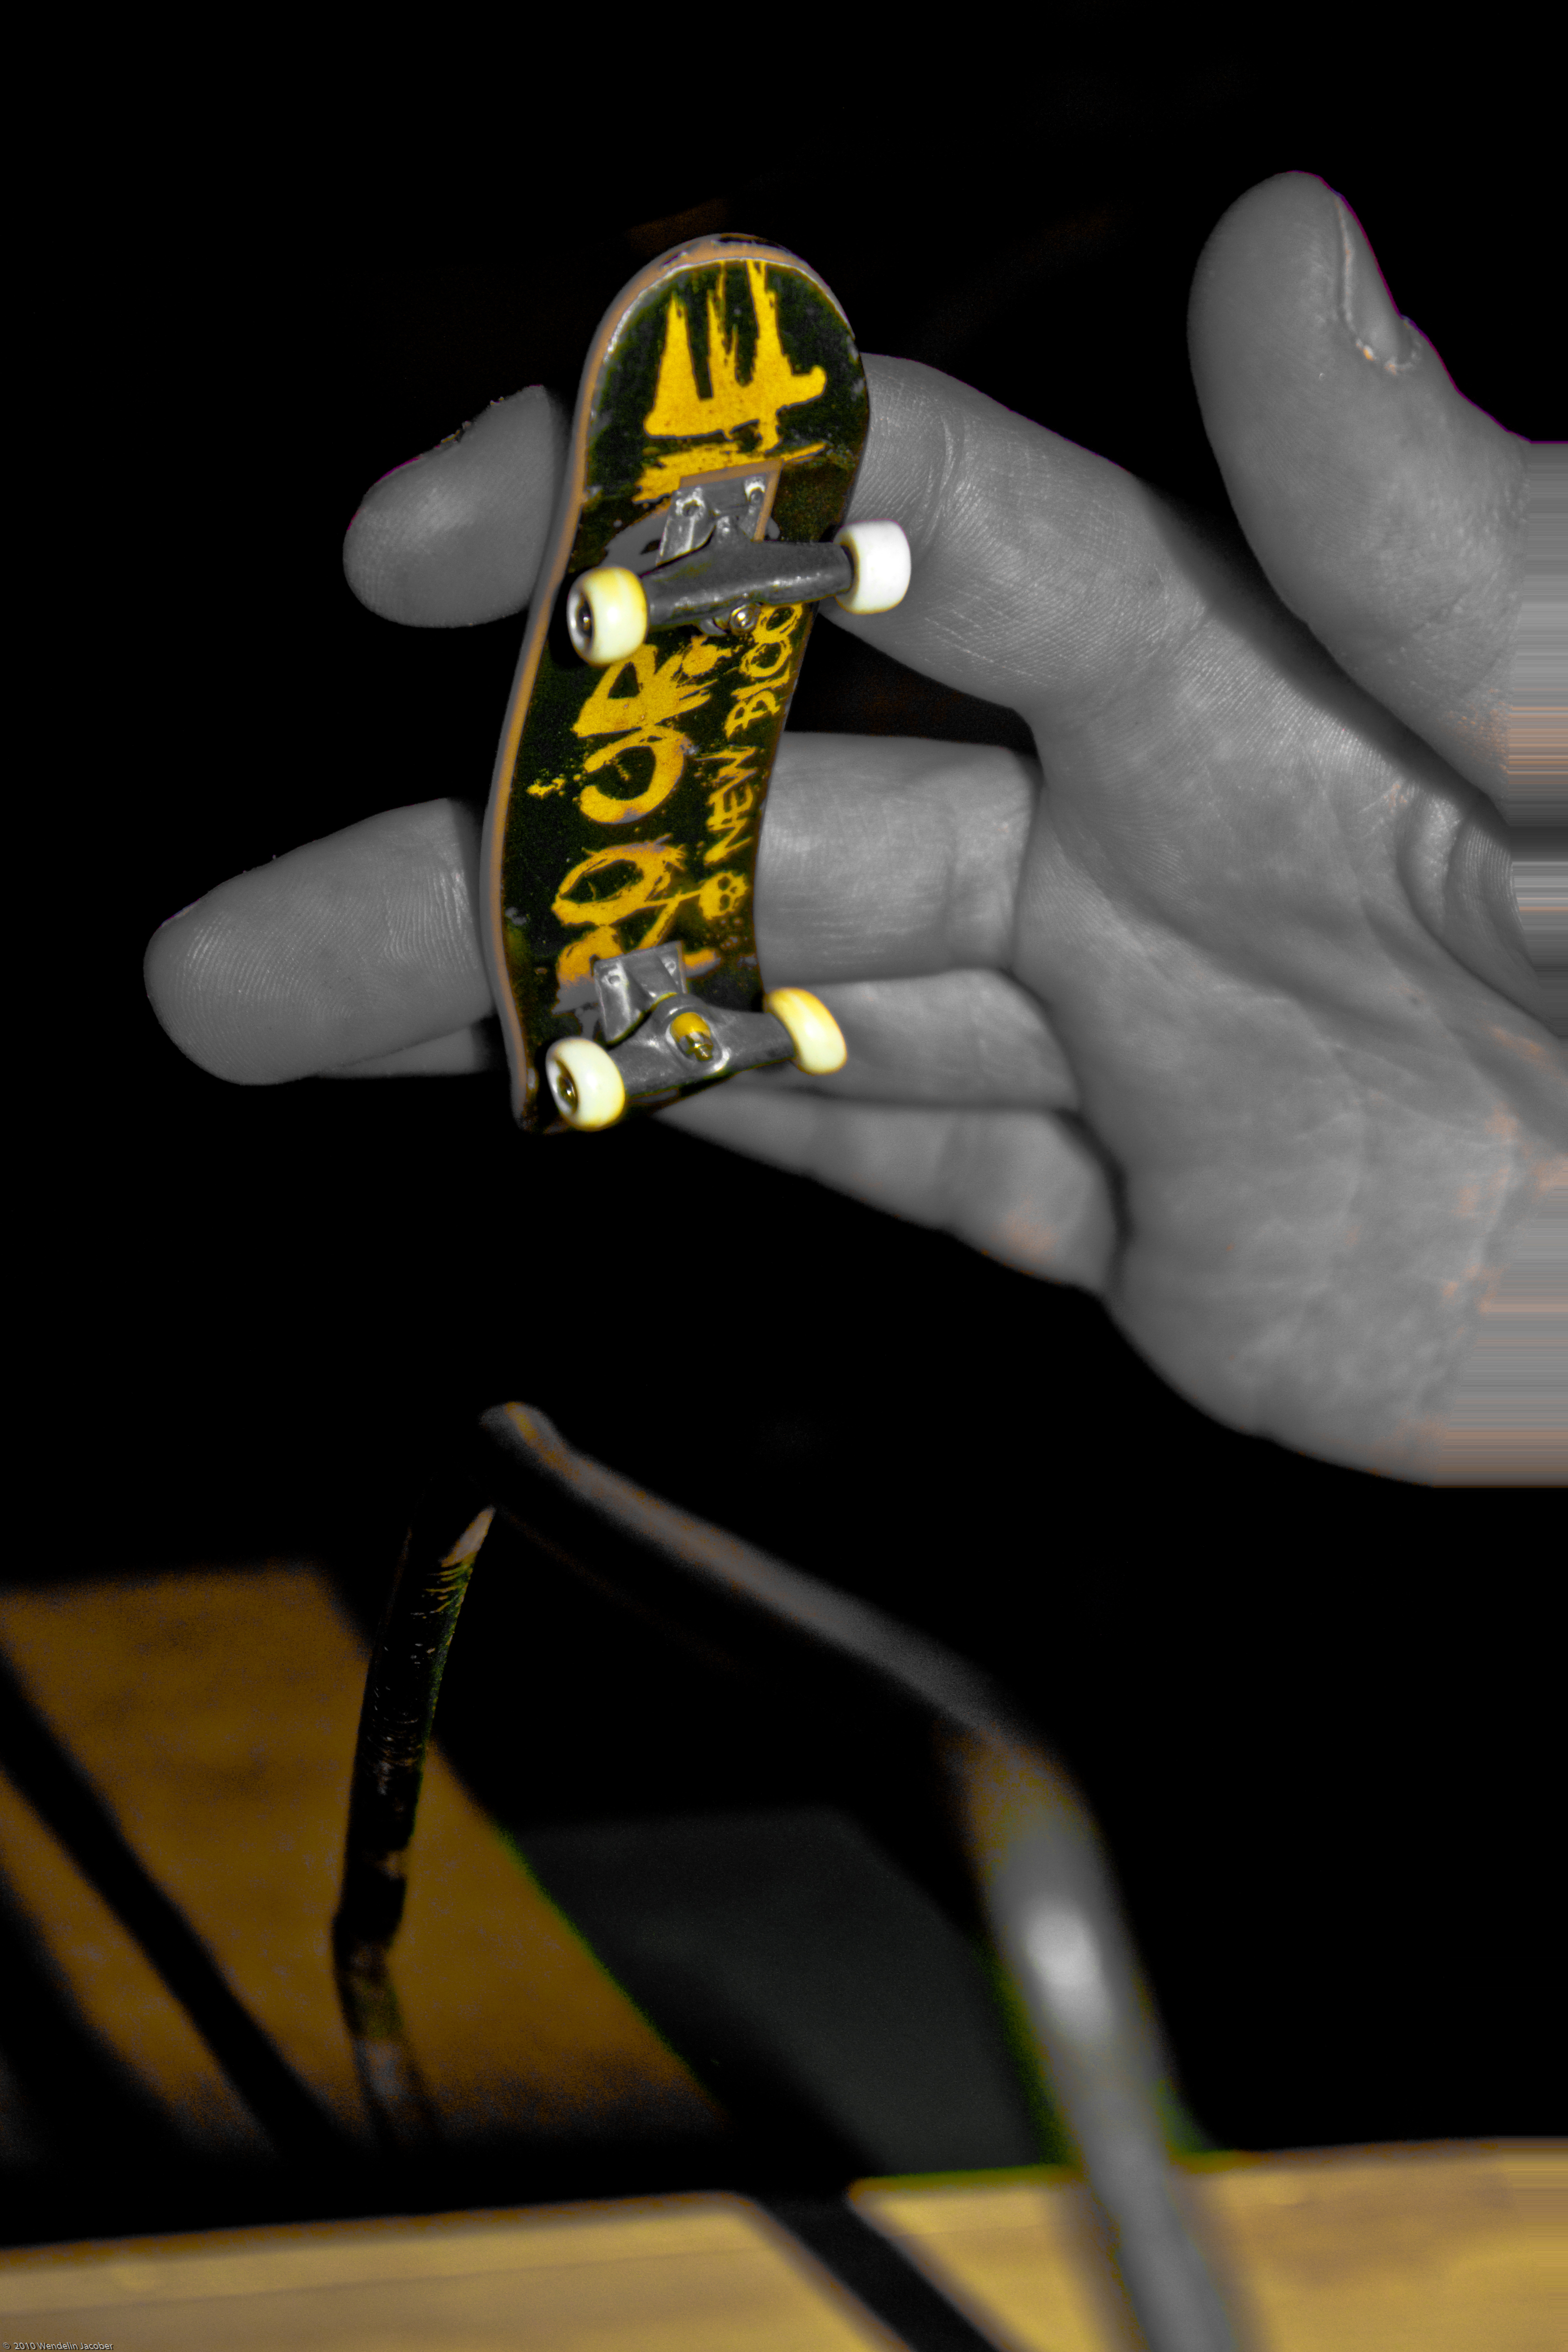
hand, black, yellow, toy, sculpture, art, footwear